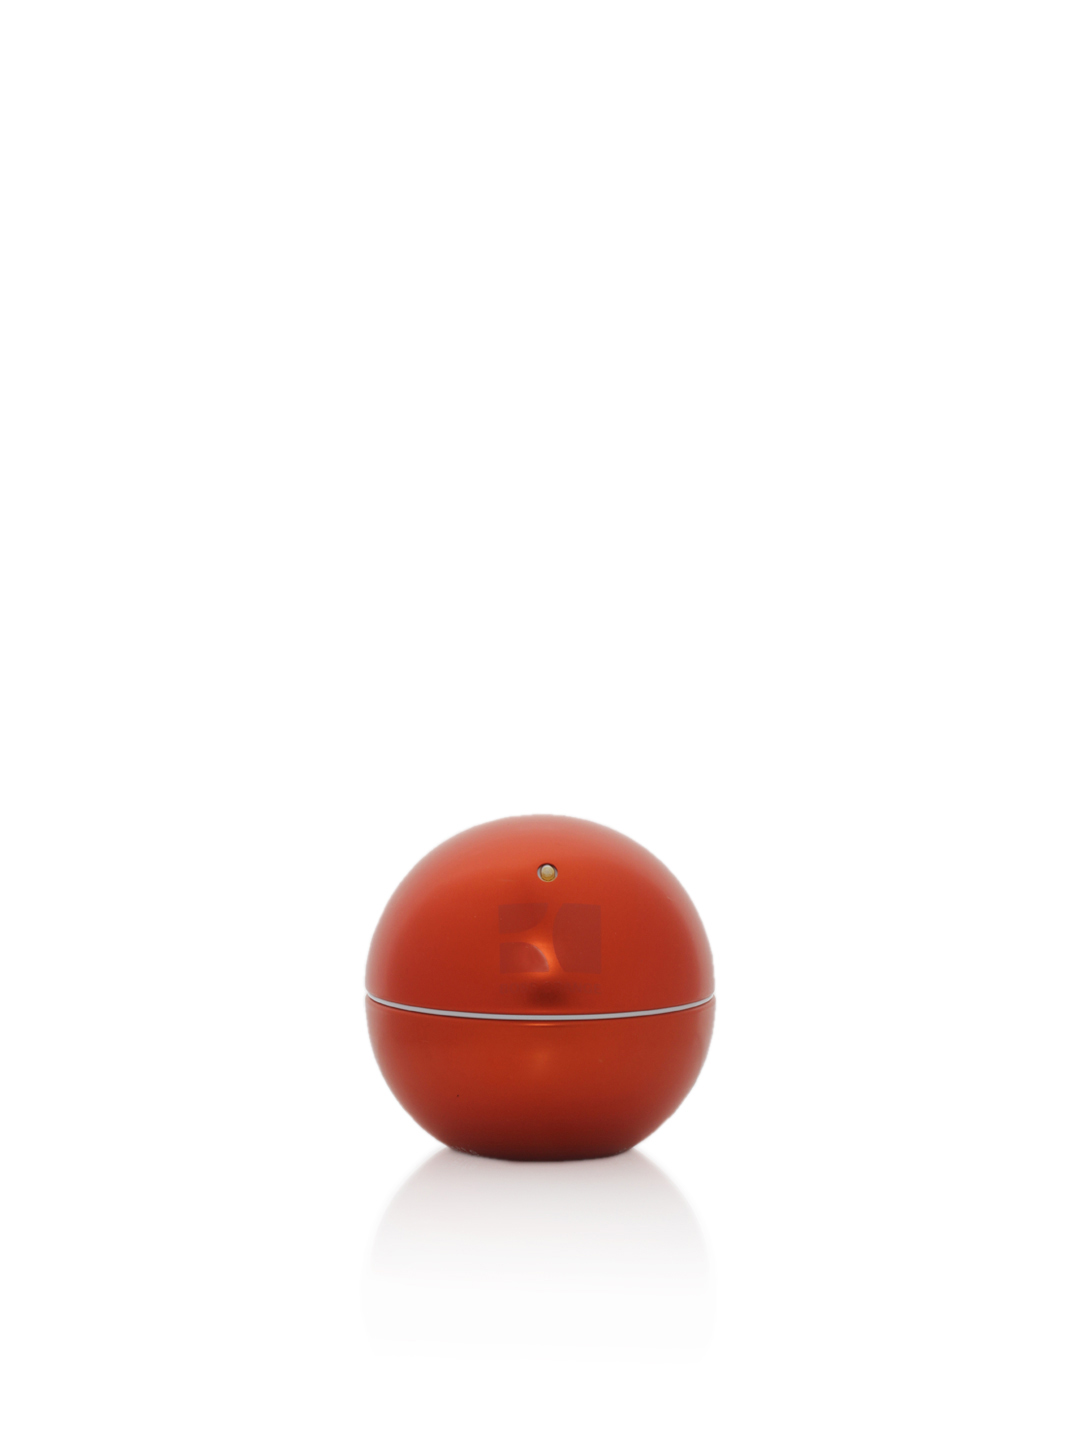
Boss Men Made For Summer Perfume
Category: Personal Care / Fragrance / Perfume and Body Mist
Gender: Men
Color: Orange
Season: Spring 2017
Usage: Casual